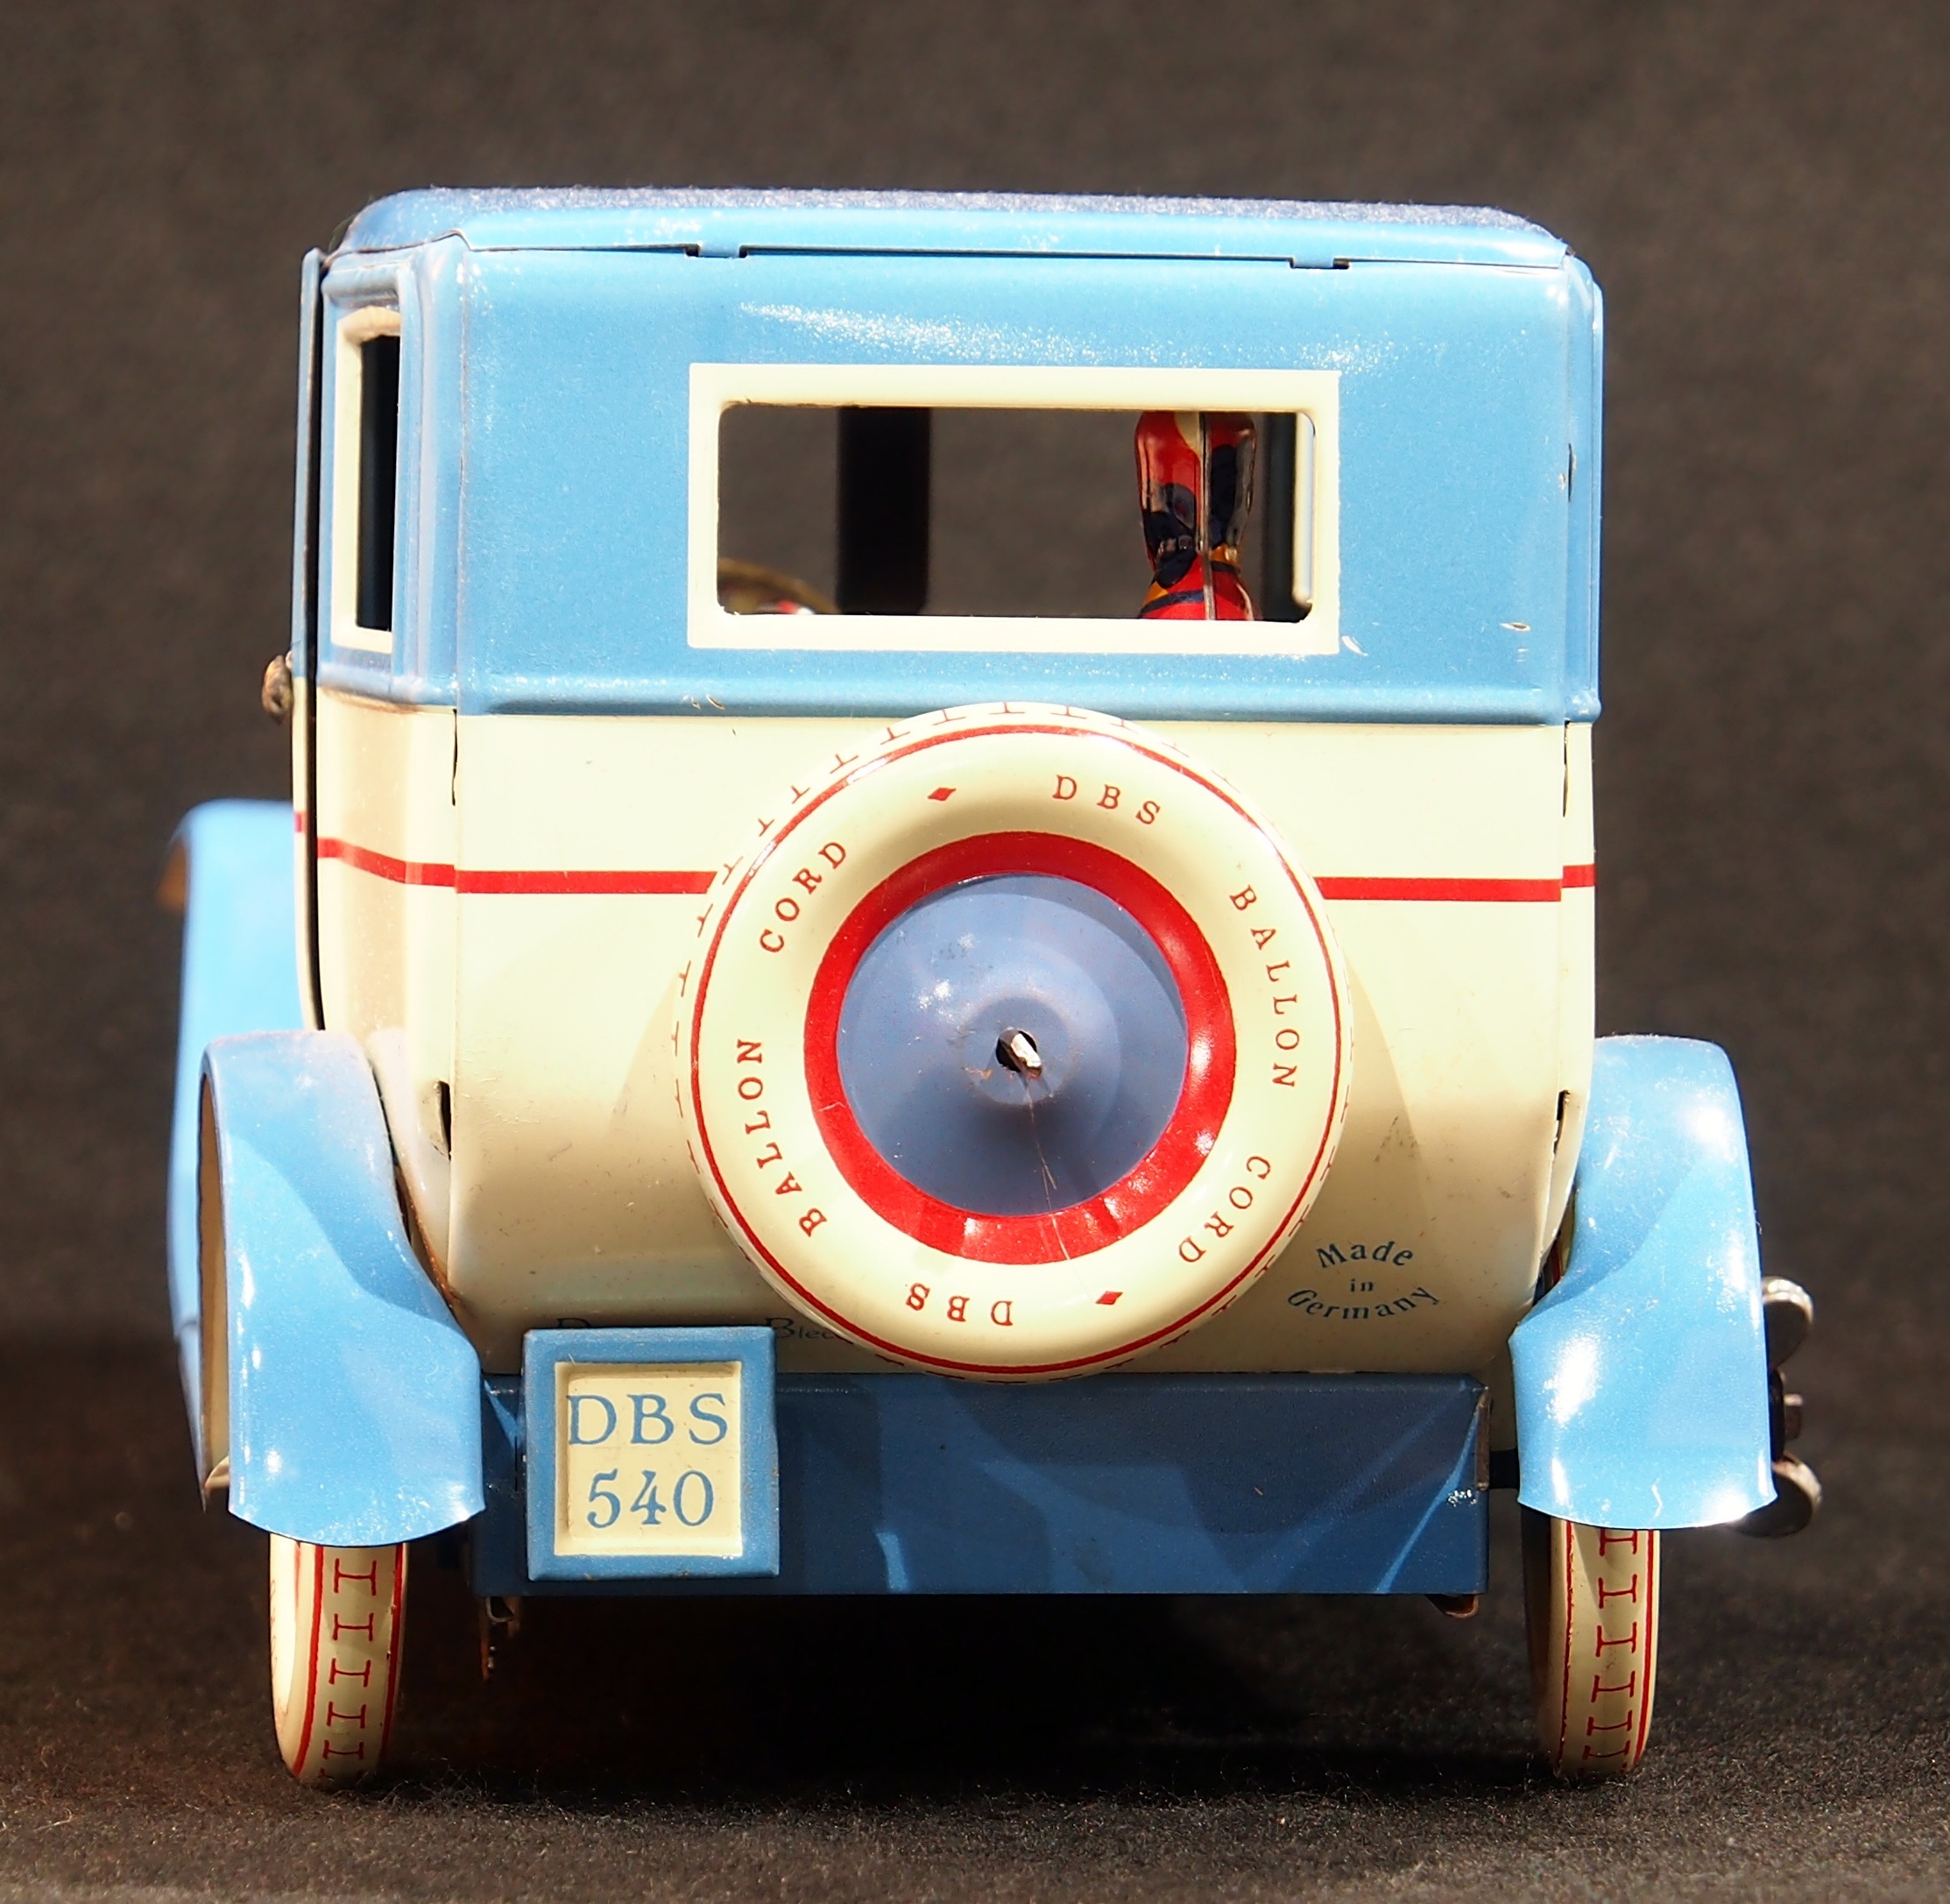
camera, vintage, play, retro, old, model, vehicle, color, metal, nostalgia, blue, toy, childhood, product, digital camera, classic, instant camera, single lens reflex camera, cameras optics, tin car